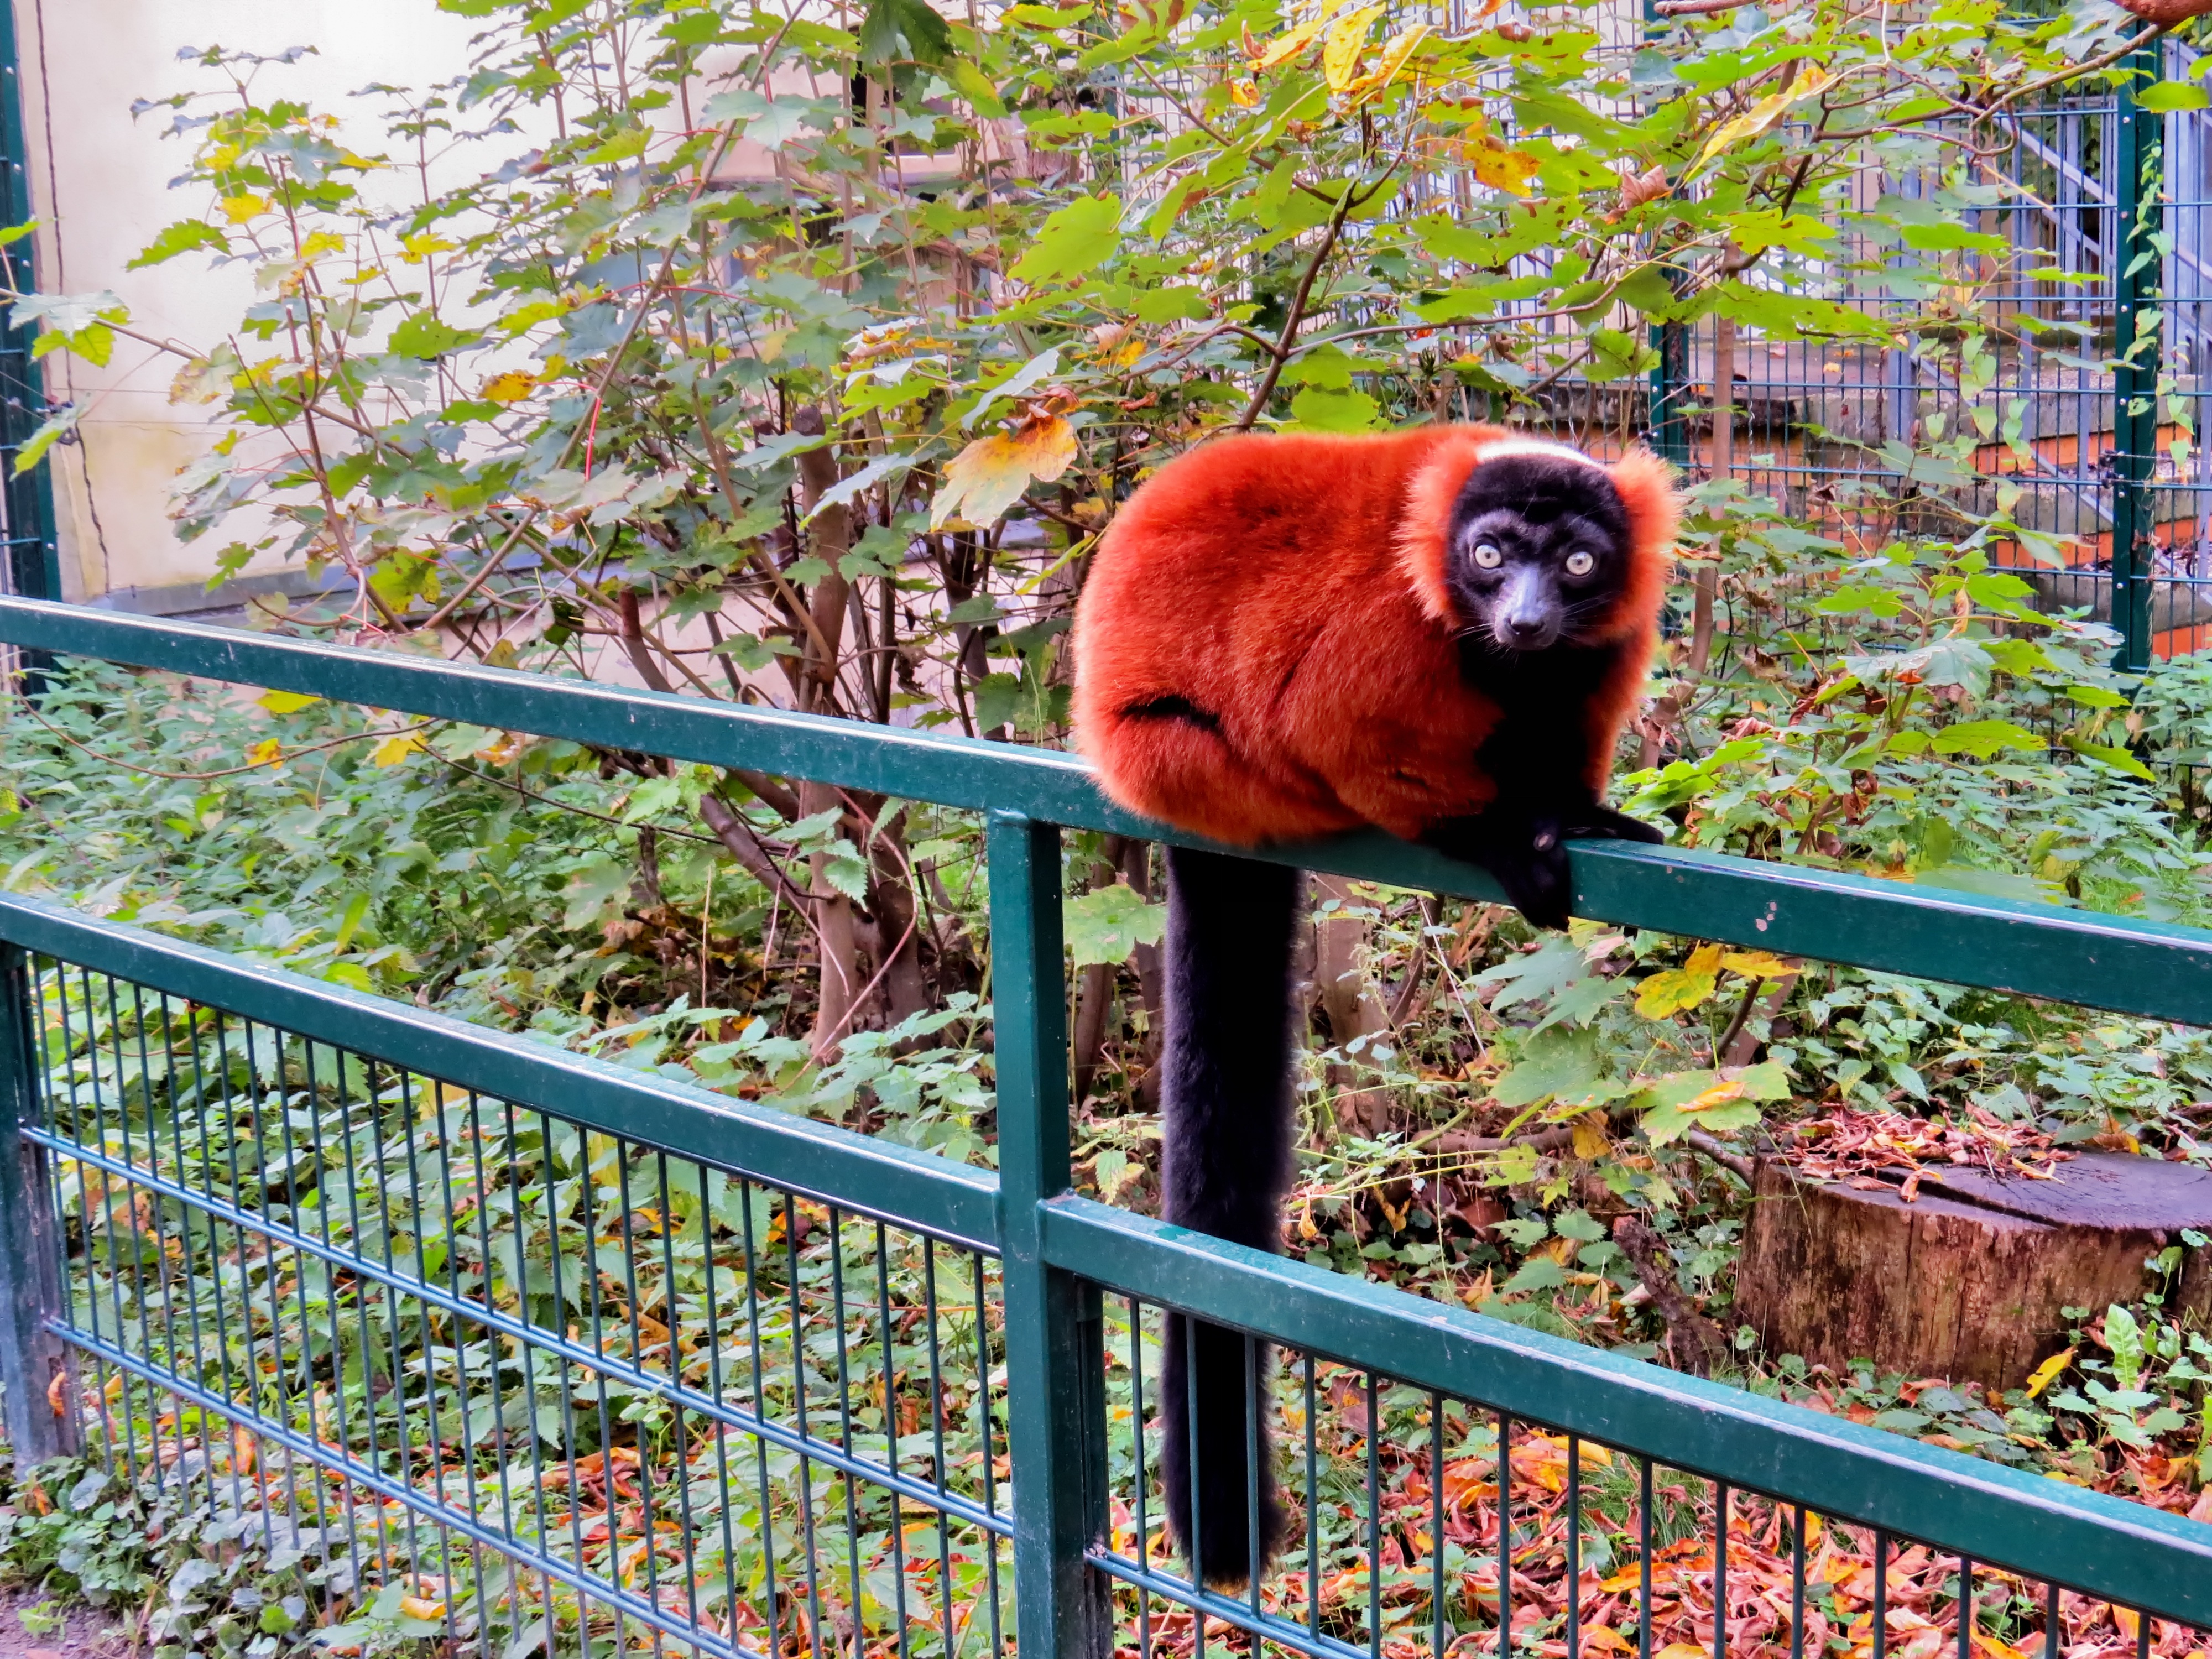
flower, wildlife, zoo, mammal, fauna, animals, primates, lemur, red vari